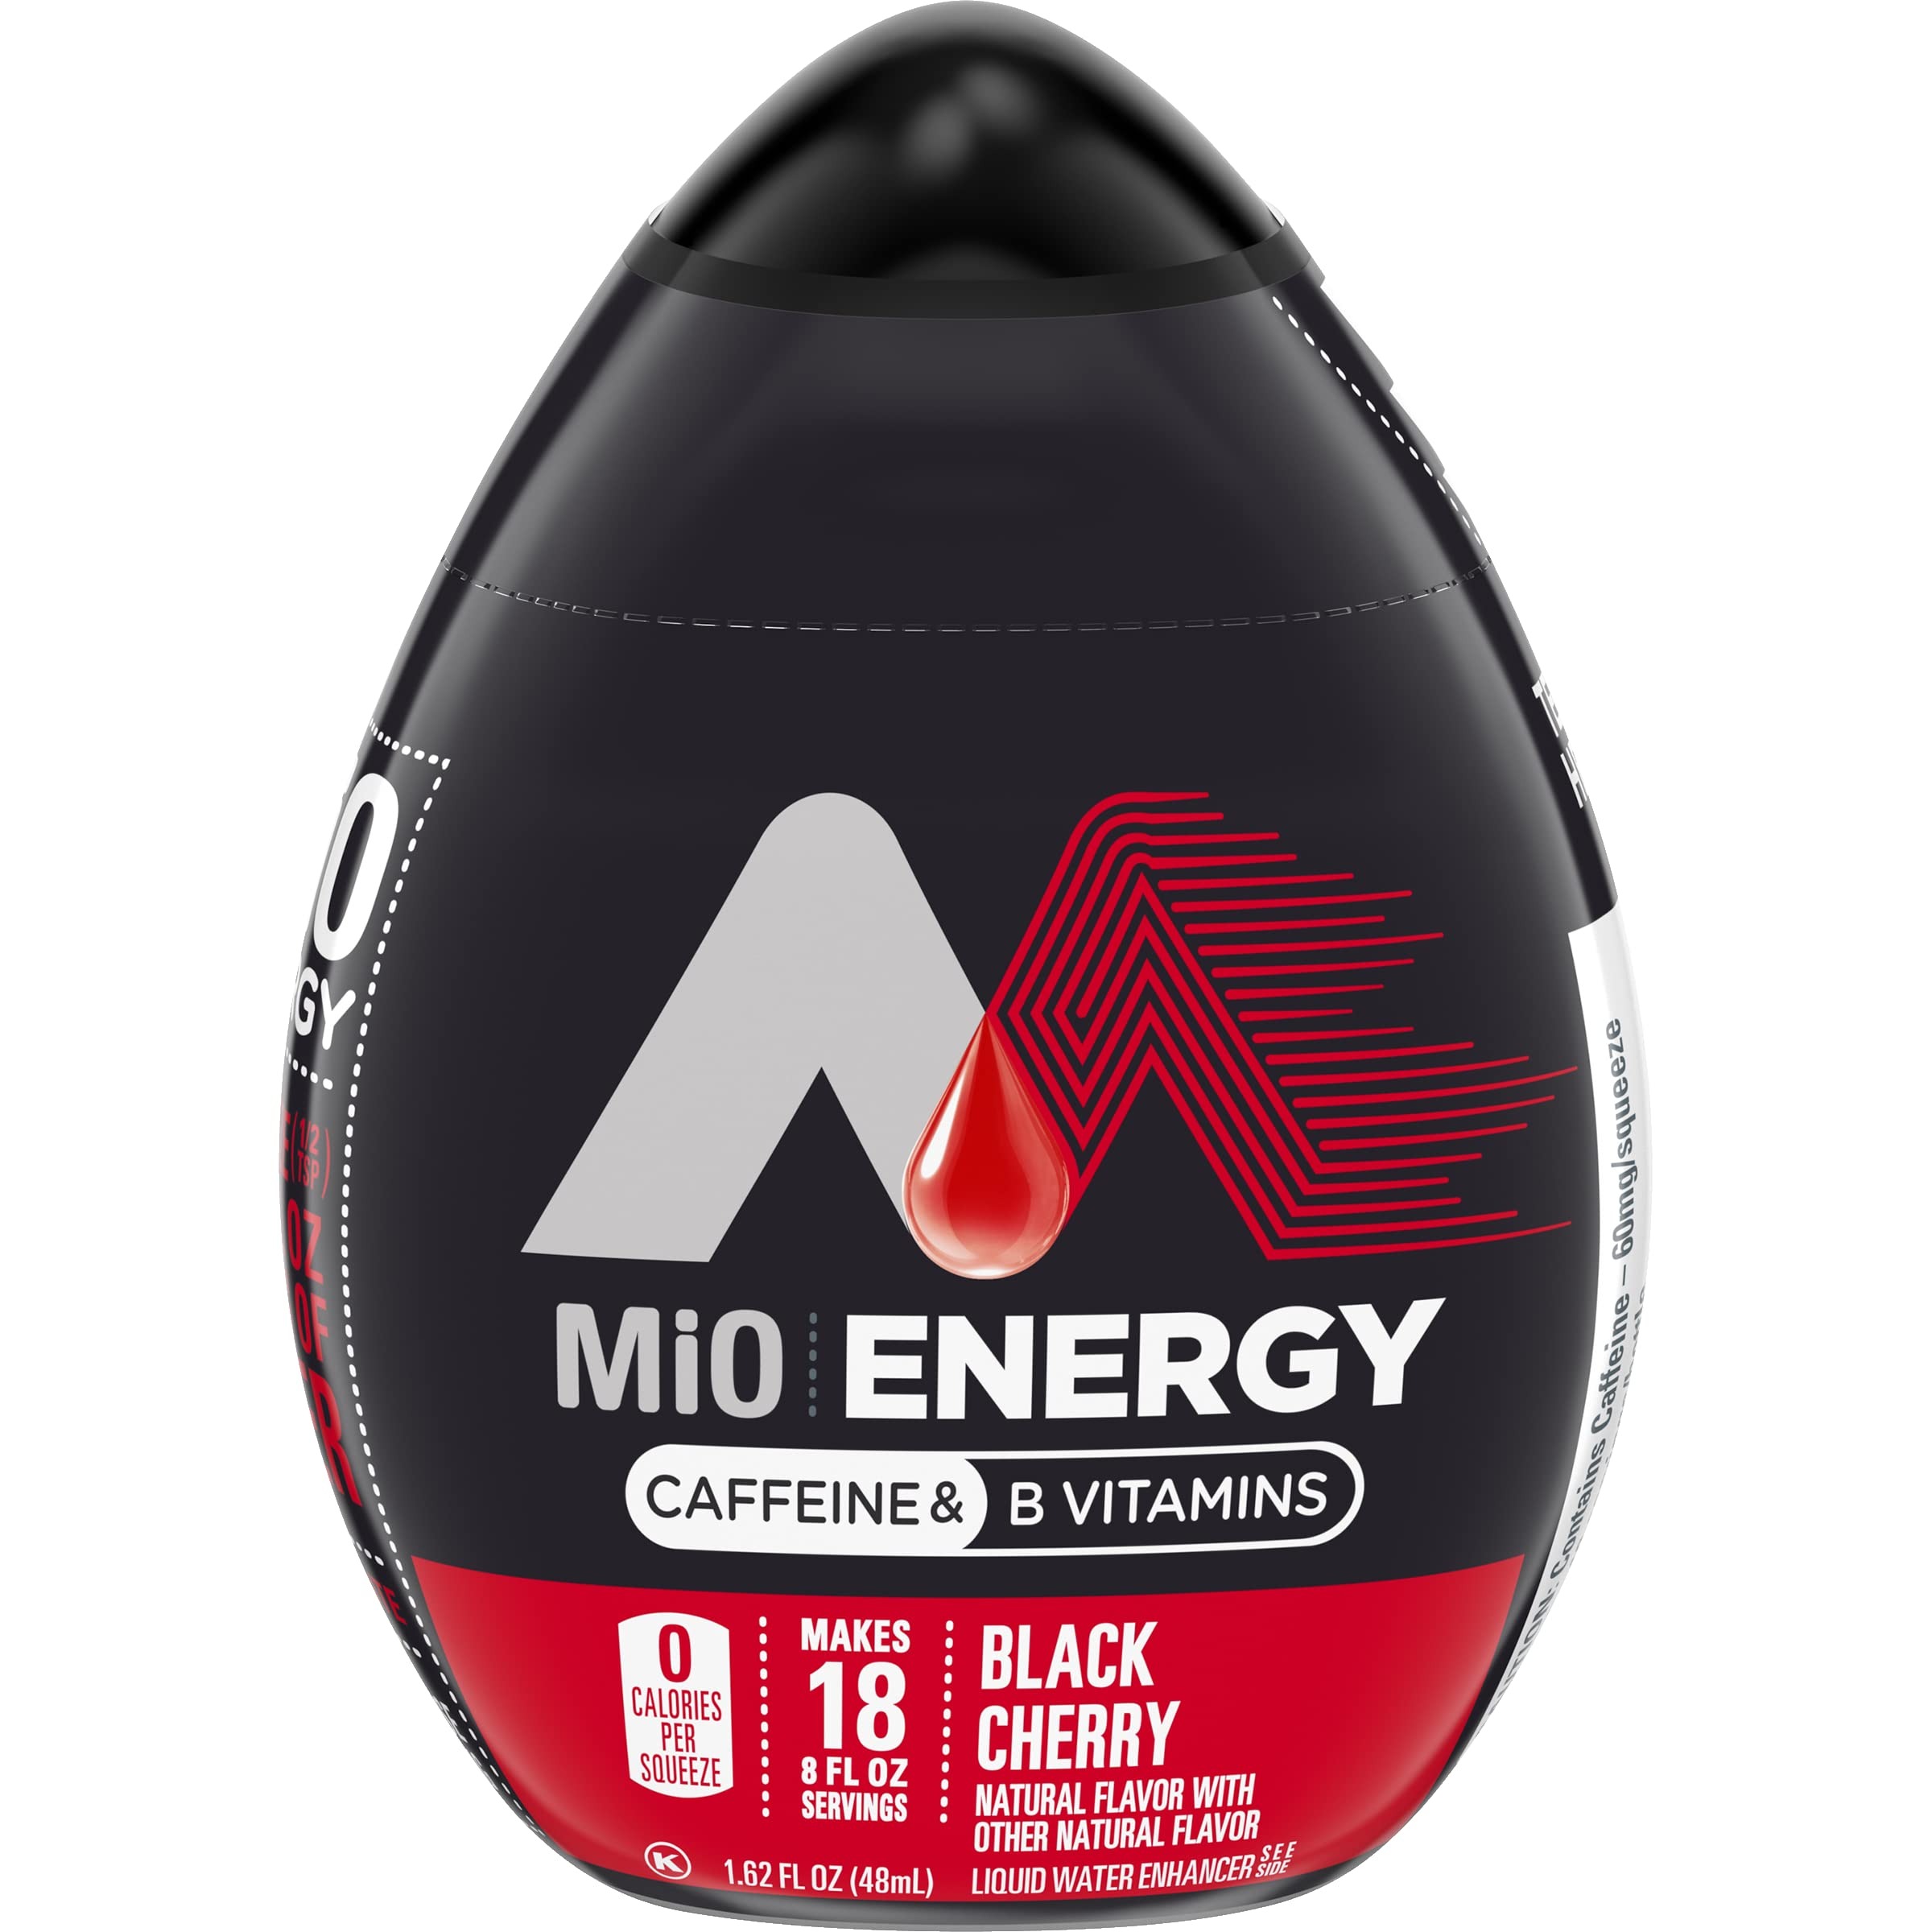
Item Name: MiO Energy Black Cherry Naturally Flavored Liquid Water Enhancer 12 Count 1.62 fl oz
Bullet Point 1: MiO LIQUID WATER ENHANCER: Twelve 1.62 fl oz bottles of MiO Black Cherry Naturally Flavored Liquid Water Enhancer with Caffeine and B Vitamins
Bullet Point 2: WE FIX WATER: Give water a boost of caffeine and B vitamins with MiO Energy Black Cherry Liquid Water Enhancer Drops
Bullet Point 3: CAFFEINATE & CONQUER: Our zero sugar water enhancer brings something extra to your beverage with 60mg of caffeine per serving, plus added vitamins B3, B6 and B12
Bullet Point 4: FLAVOR AT YOUR FINGERTIPS: Our liquid water drink mix delivers a bold, sweet black cherry taste for refreshing flavor in every squeeze
Bullet Point 5: CONTACTLESS SHAREABILITY: Sharing is easy with our contactless squeeze bottles, so fix your water and pass it on
Bullet Point 6: PORTABILITY: Each bottle of our drink enhancer neatly fits in your bag, pocket or glove box for easy on-the-go flavored water
Bullet Point 7: WATER MAKEOVER: MiO Water Enhancers are a sugar-free, zero calorie way to transform water with natural flavors
Value: 19.44
Unit: Fl Oz

Price: 3.89